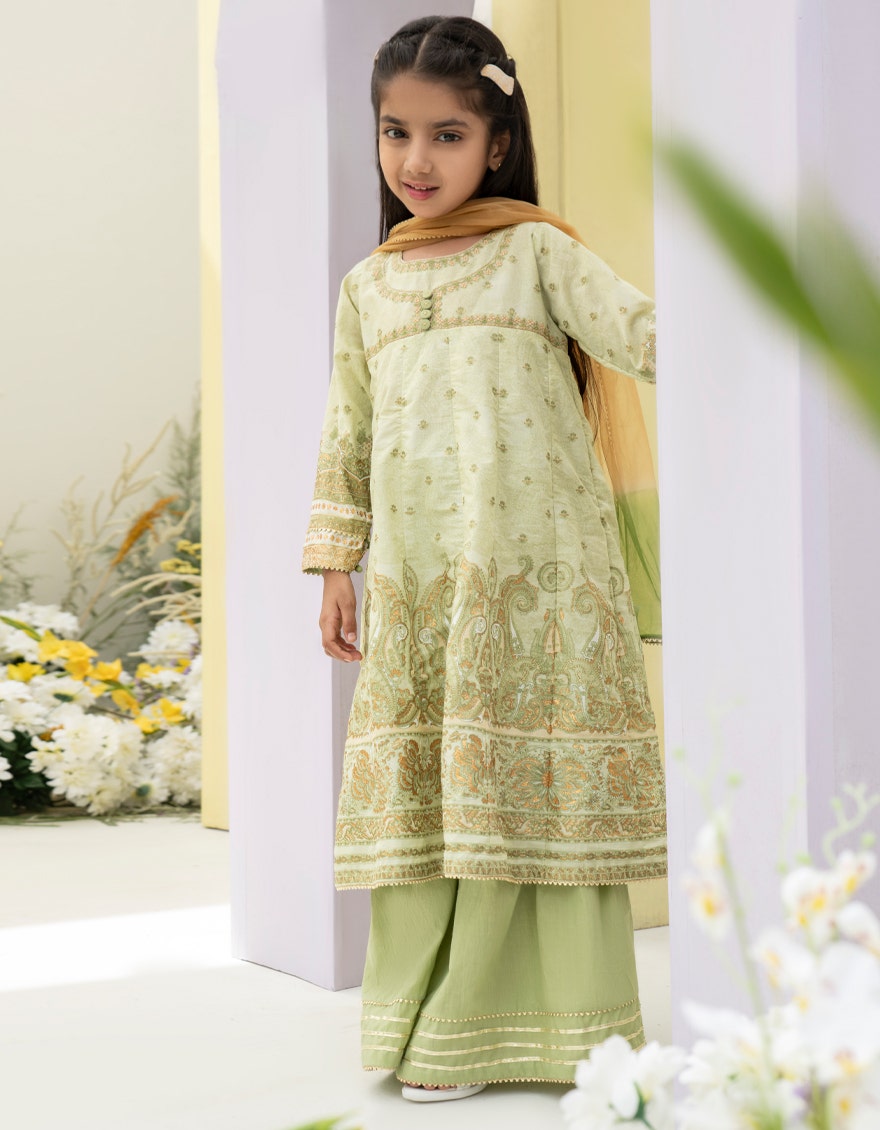
green karigari suit